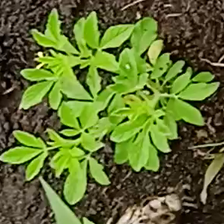
Weed species: Sicklepod_(Senna obtusifolia)